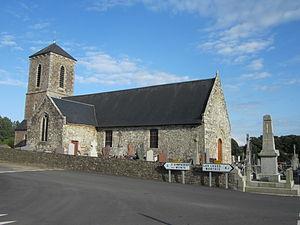
Moulines, Manche
Moulines est une commune française, située dans le département de la Manche en région Normandie, peuplée de 291 habitants.